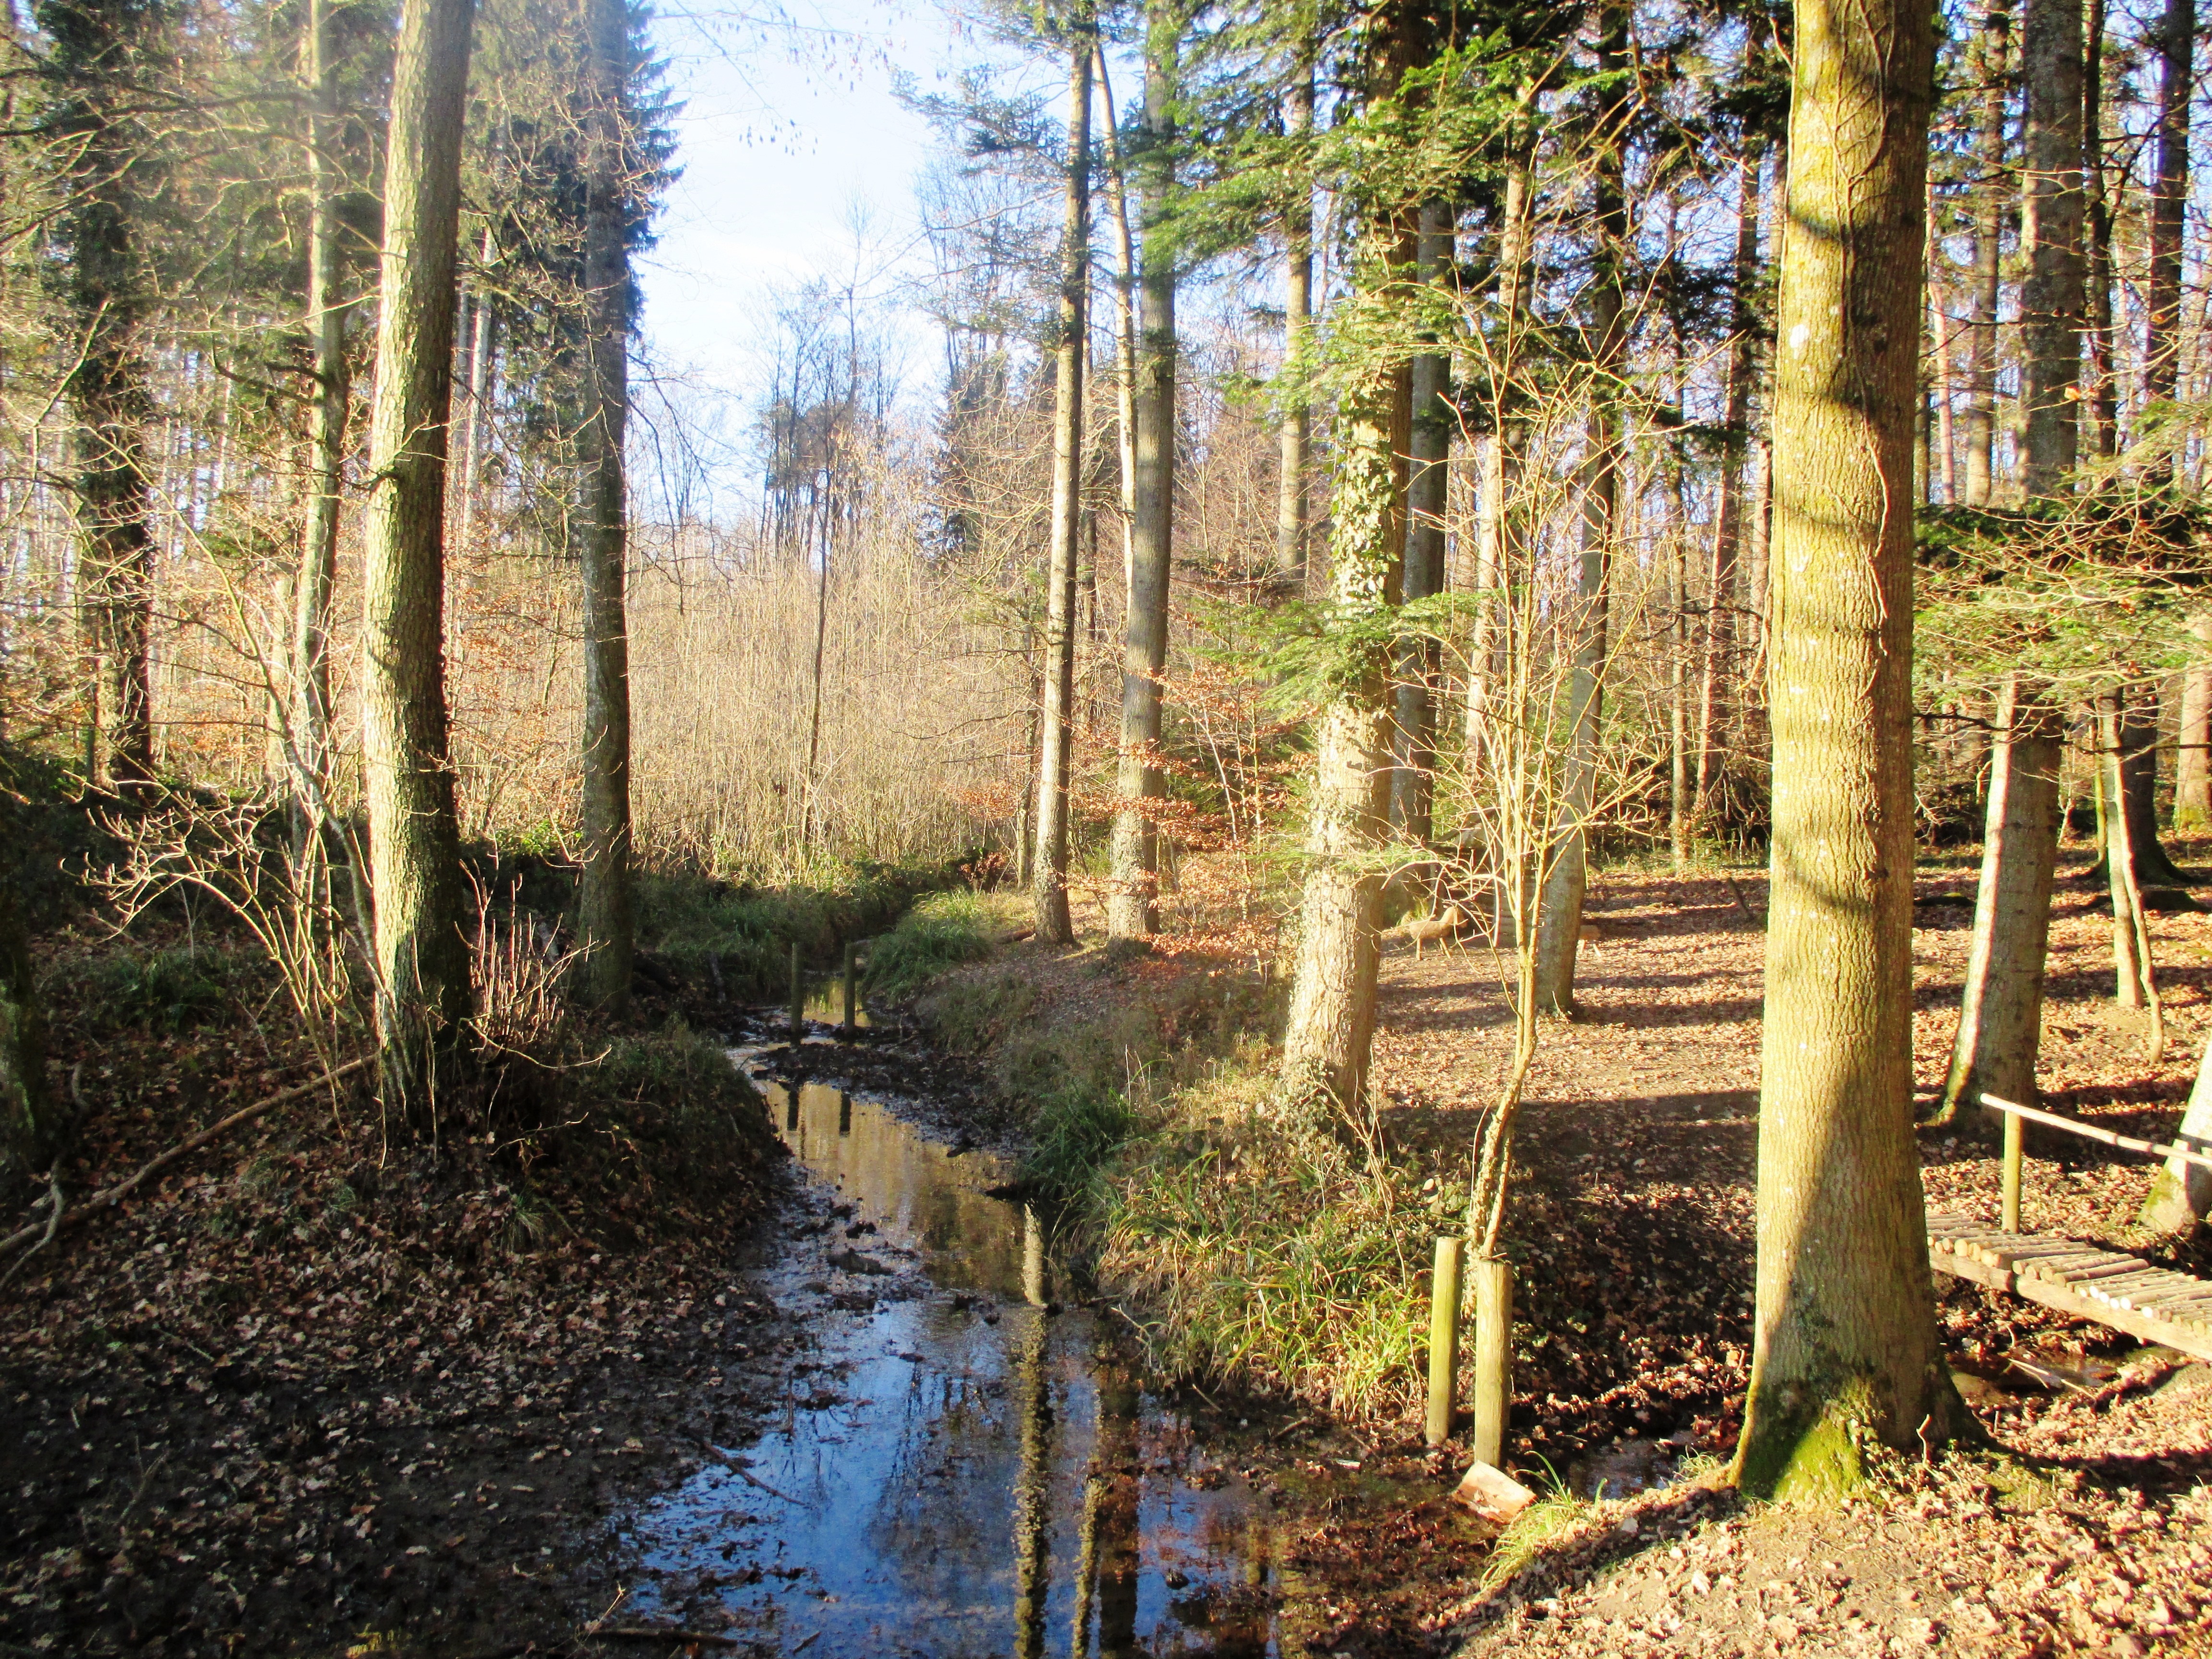
tree, forest, swamp, wilderness, wood, trail, atmosphere, pond, stream, autumn, tribe, earth, wetland, bog, switzerland, woodland, bach, habitat, ecosystem, mirroring, weather mood, water running, fairy tale forest, biome, thurgau, old growth forest, natural environment, temperate broadleaf and mixed forest, temperate coniferous forest, sommeri